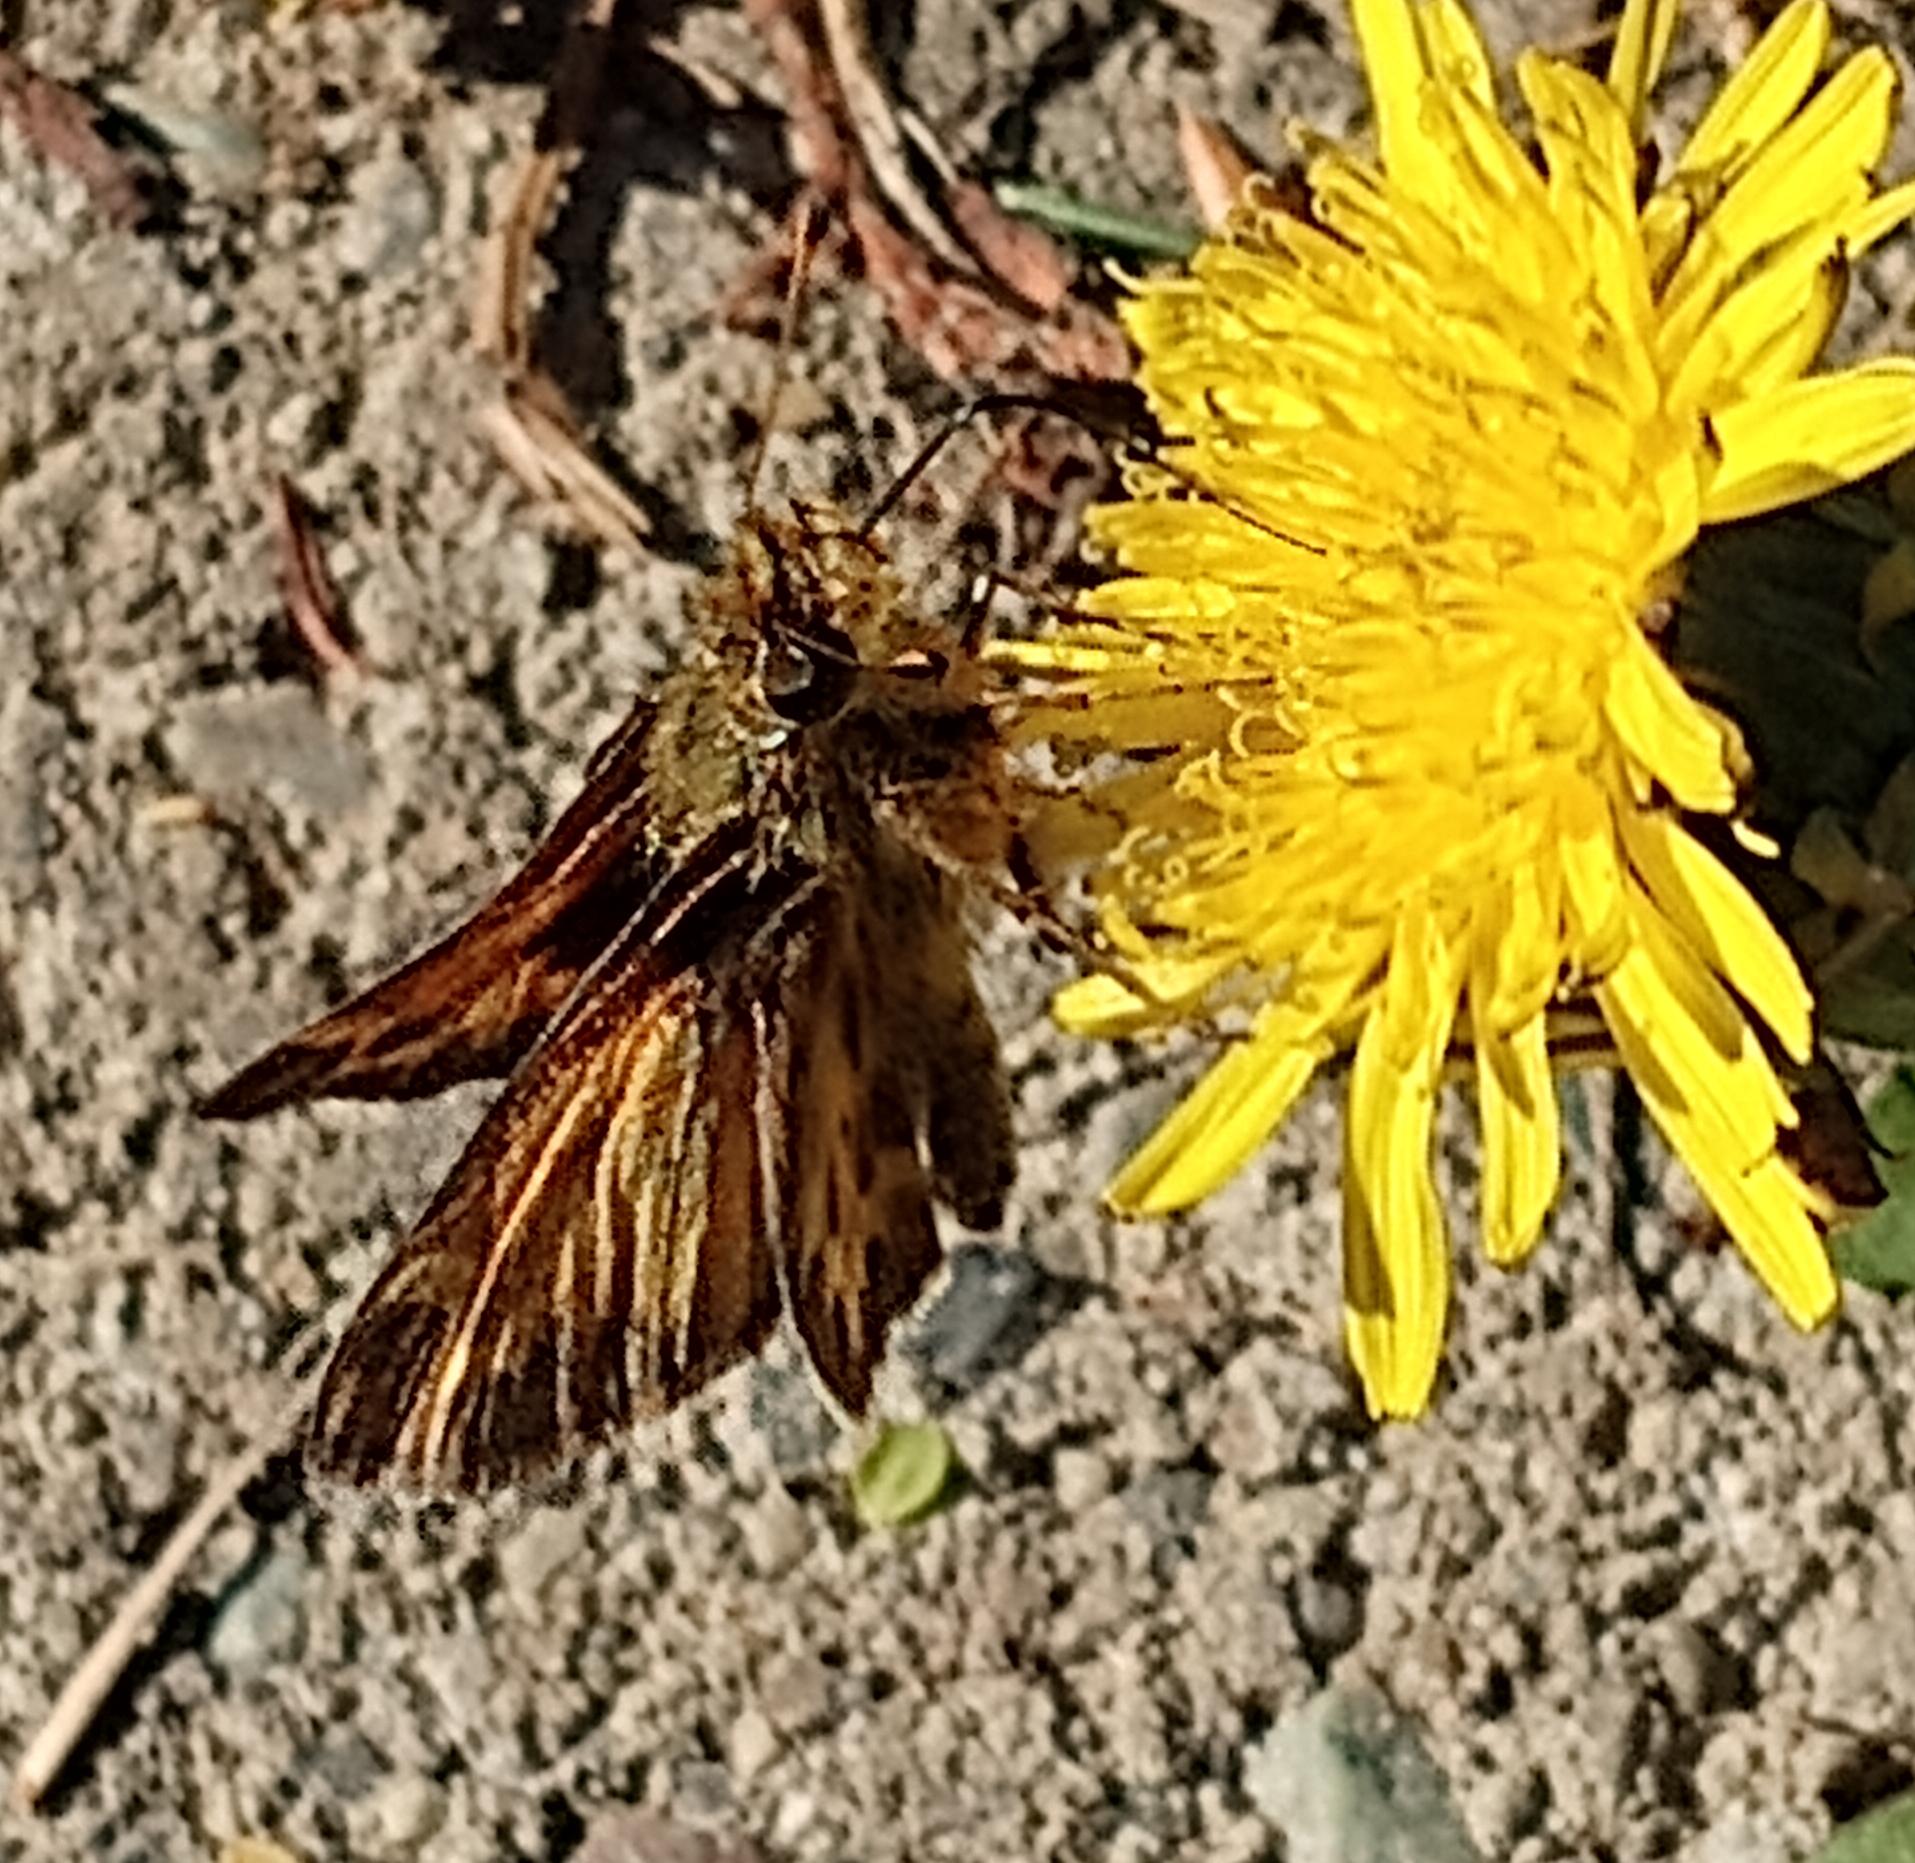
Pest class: non_pest_herbivores